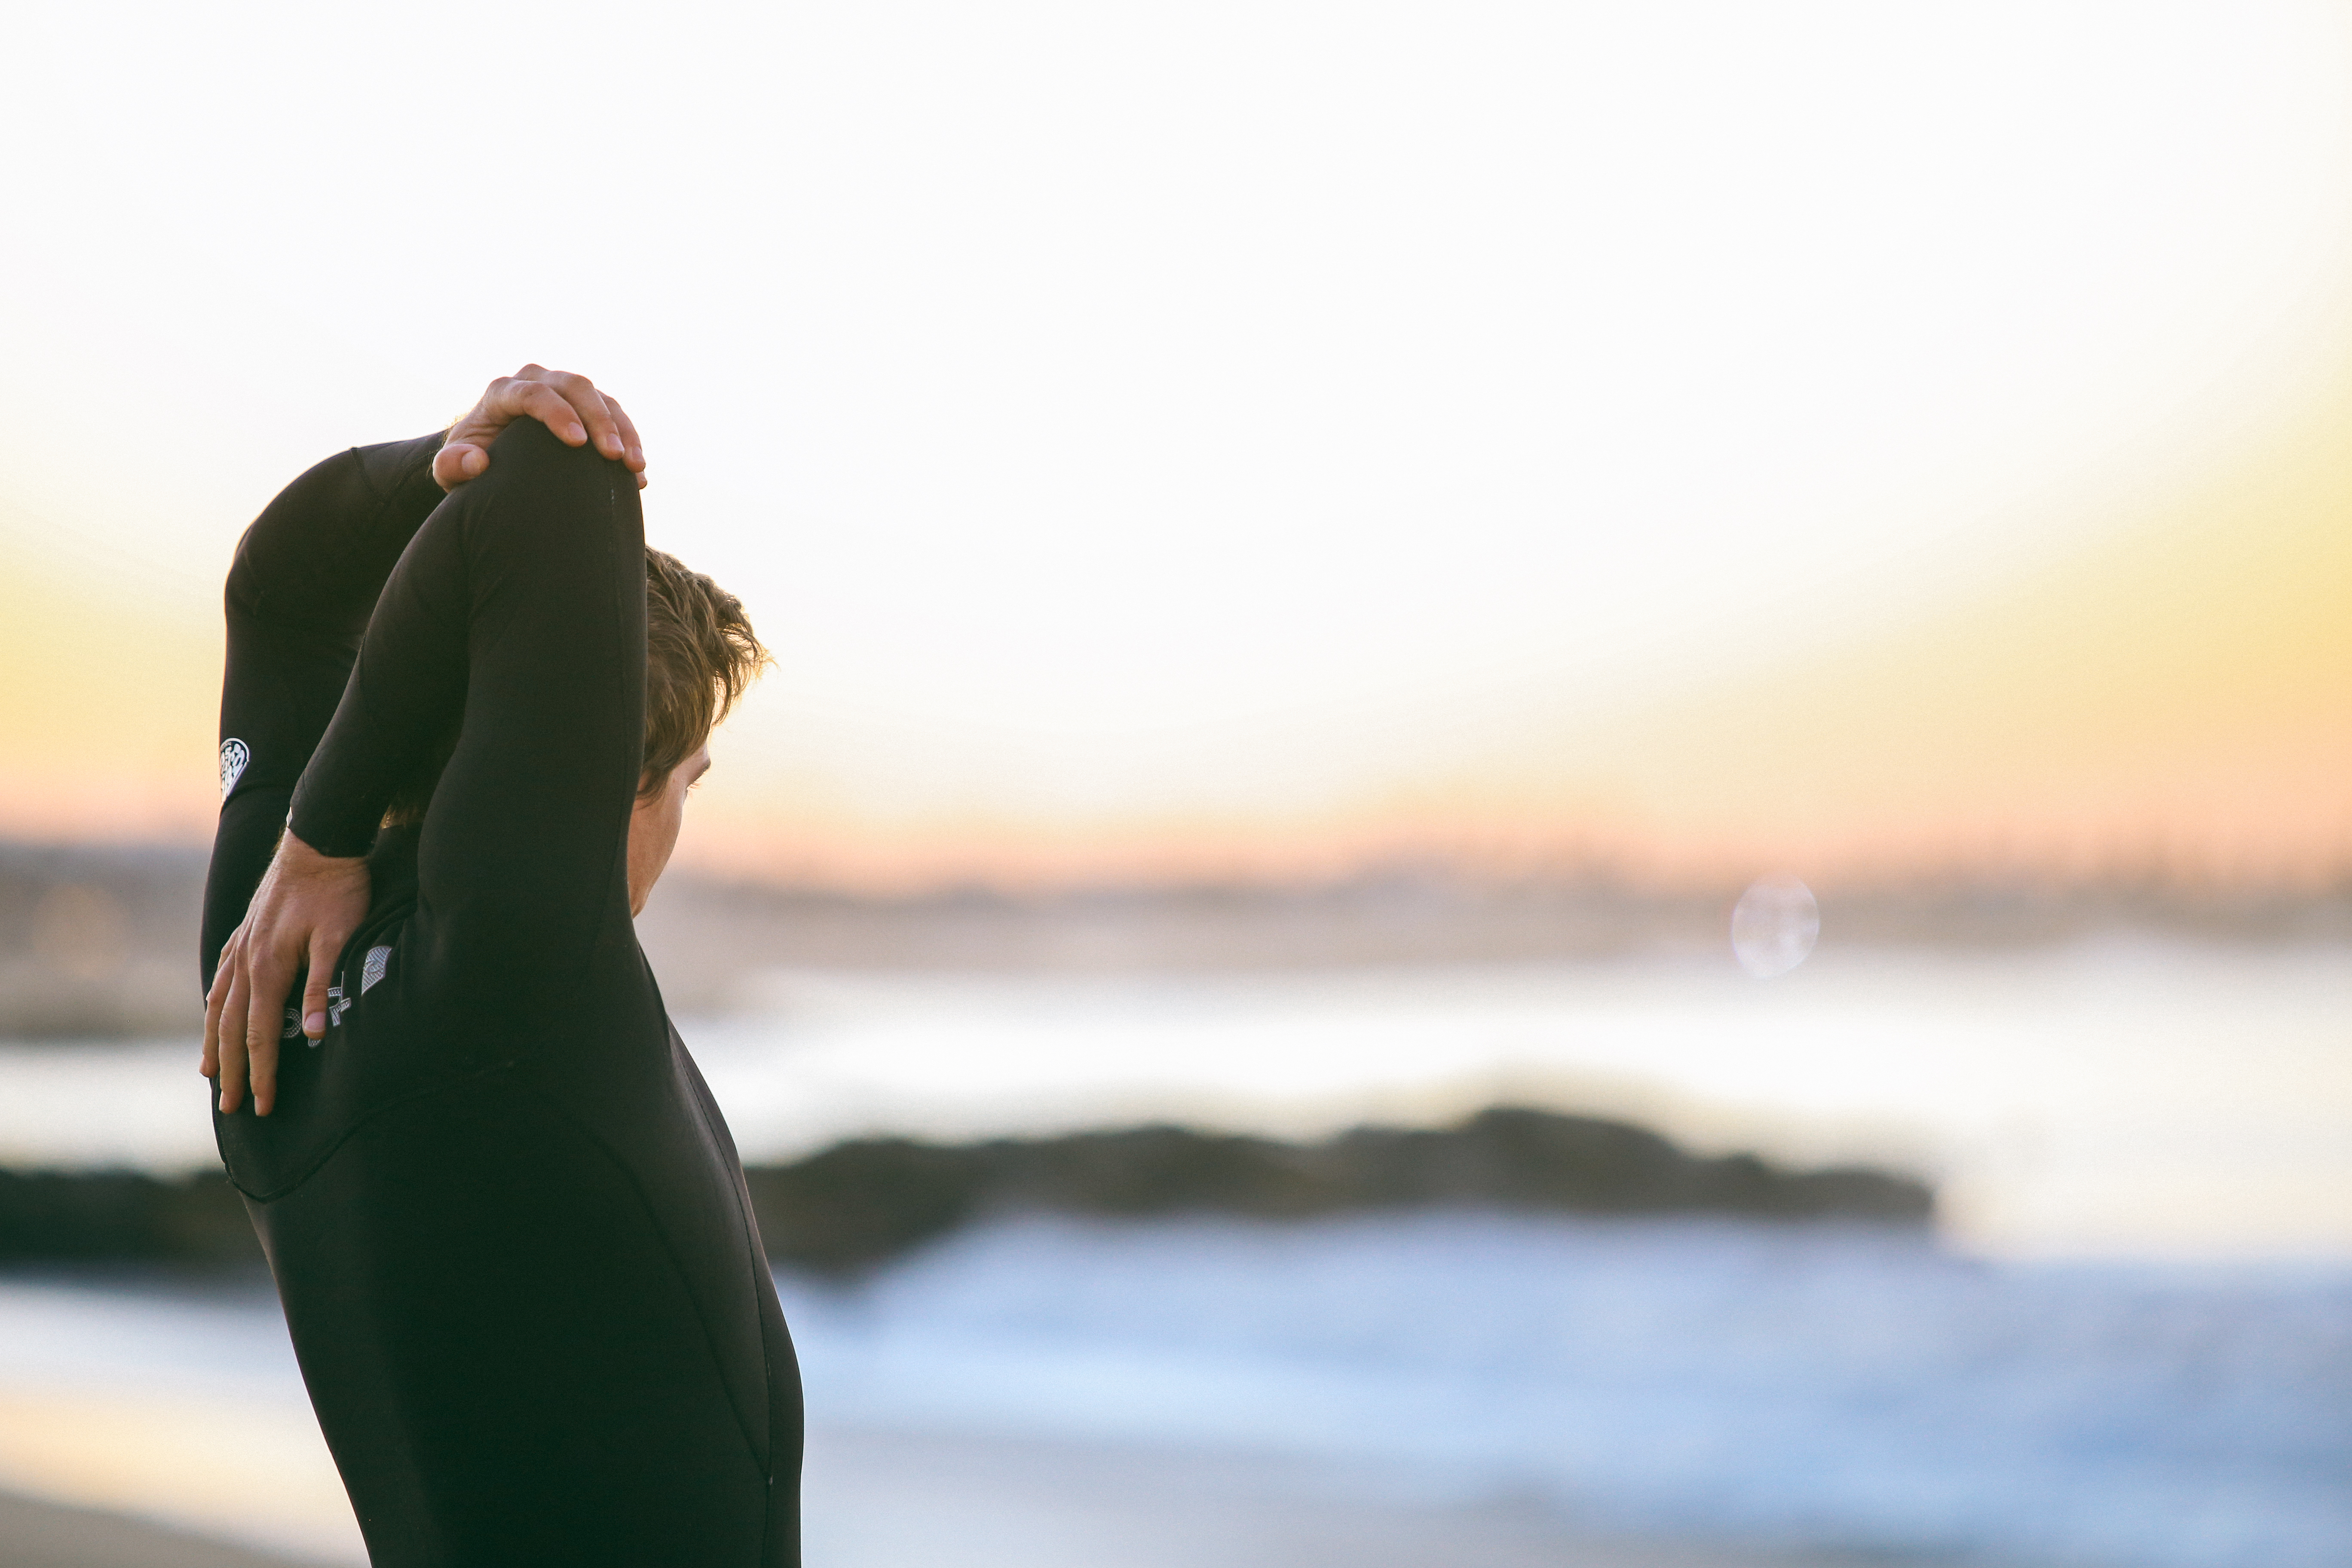
beach, sea, woman, sunset, photography, sunlight, morning, model, romance, dress, photograph, beauty, interaction, photo shoot